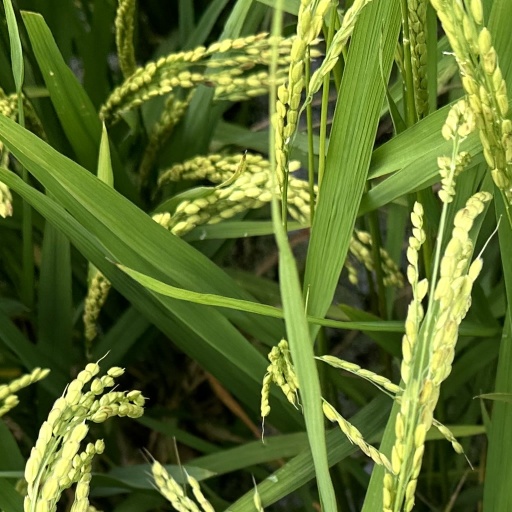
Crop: rice